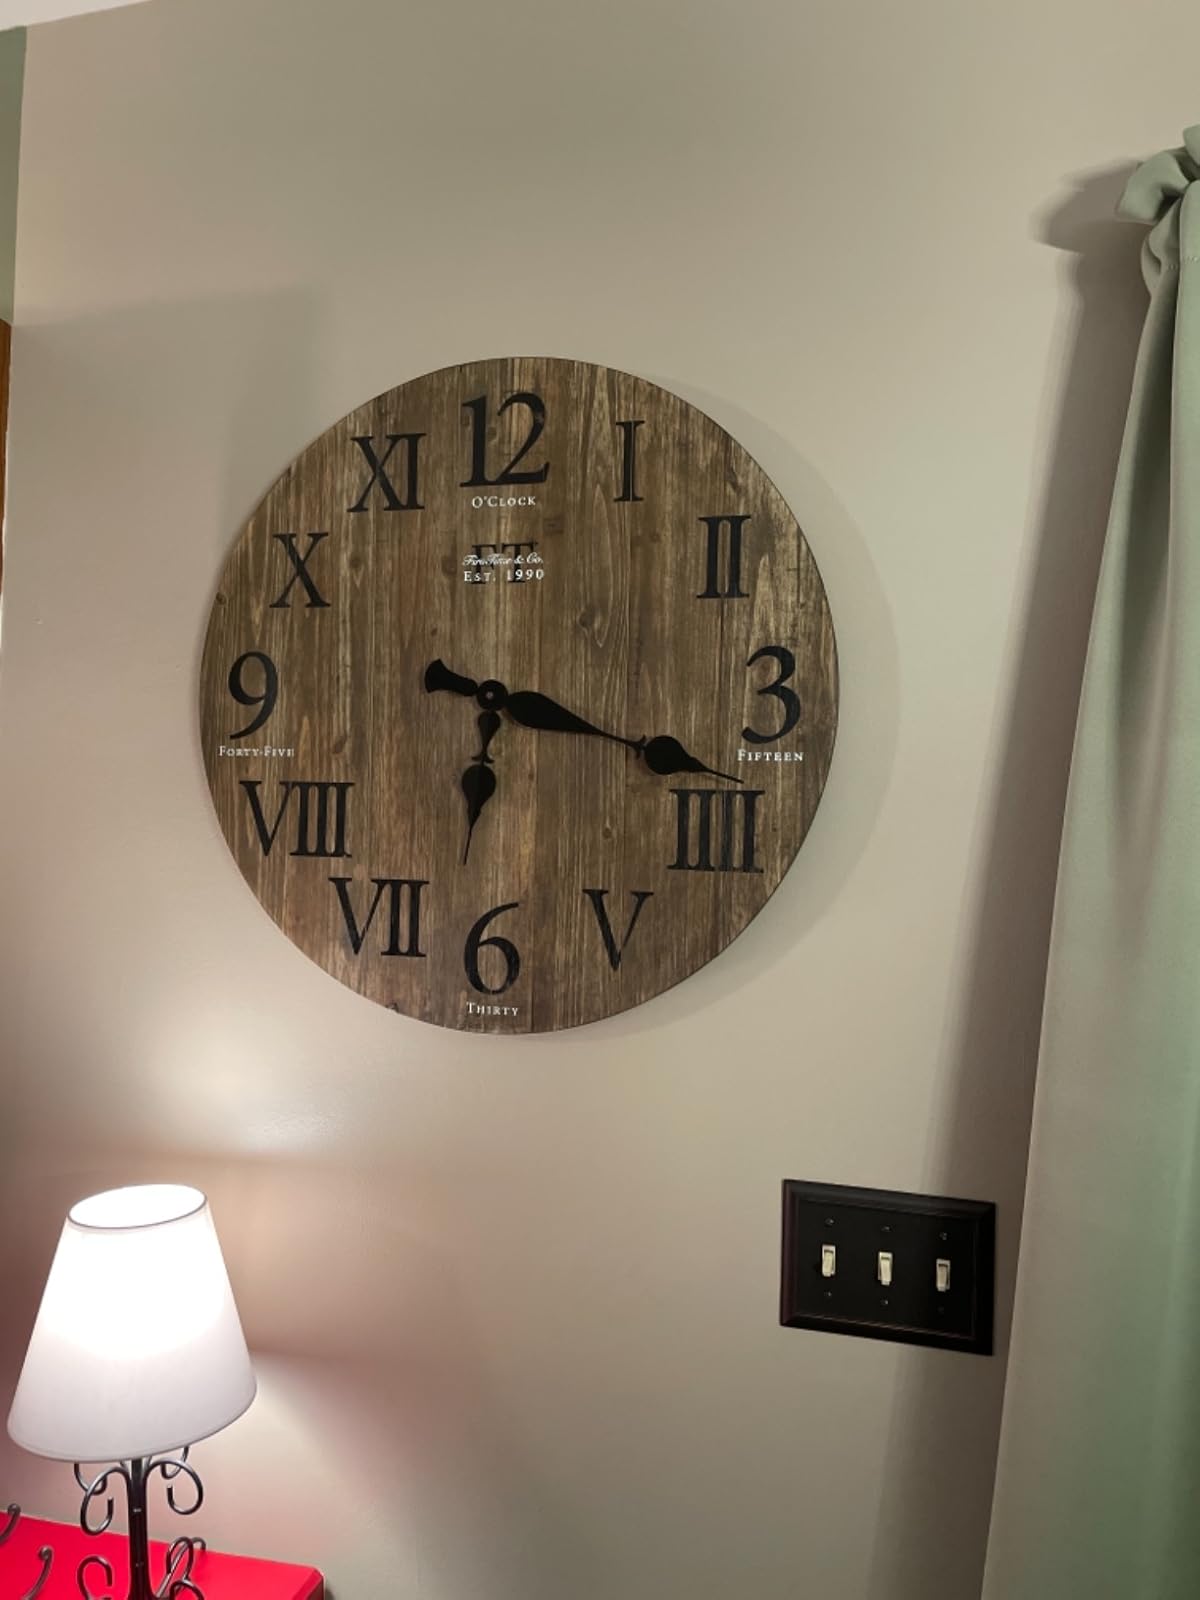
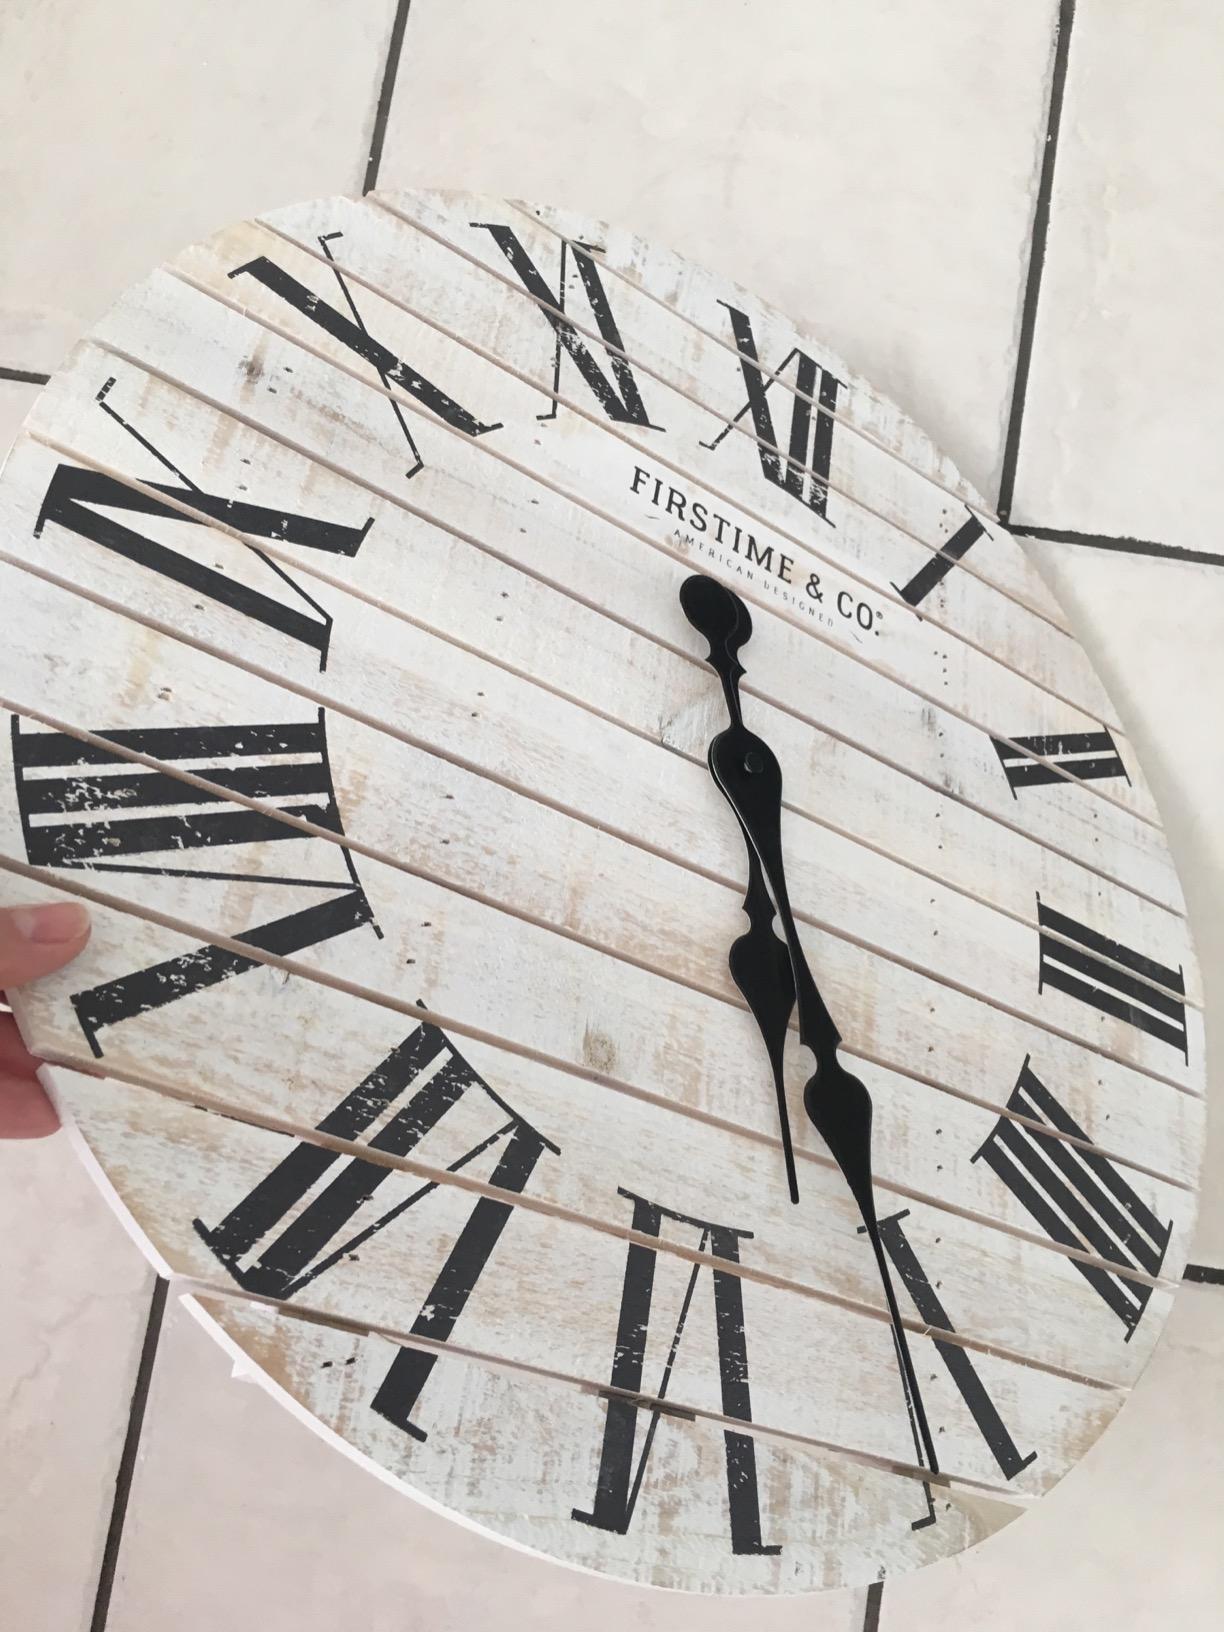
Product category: clock
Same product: no